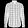
Label: Shirt